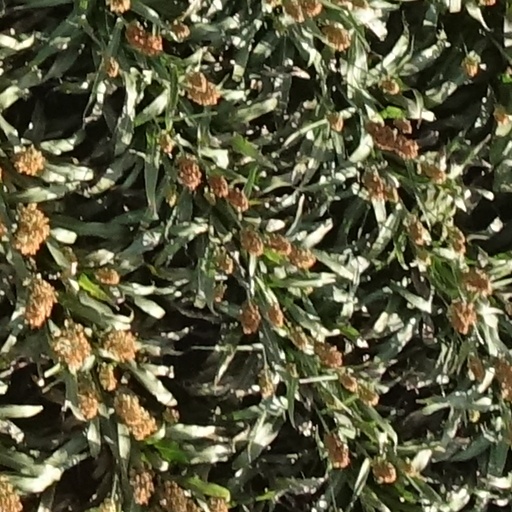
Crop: sorghum